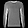
Label: Pullover